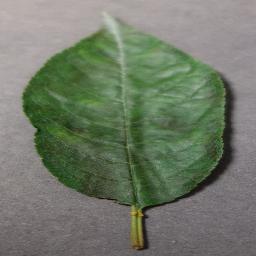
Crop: cherry
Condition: (including_sour)_powdery_mildew